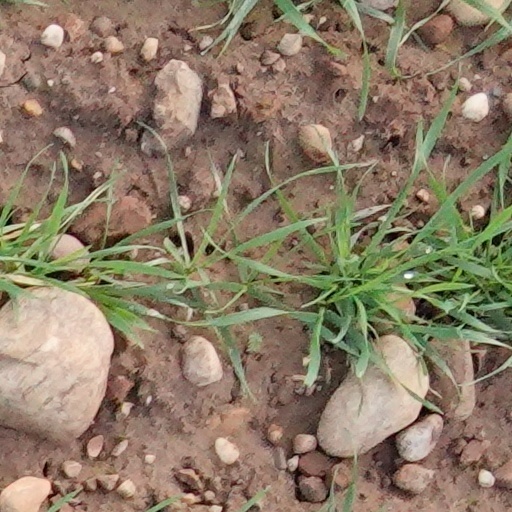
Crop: wheat